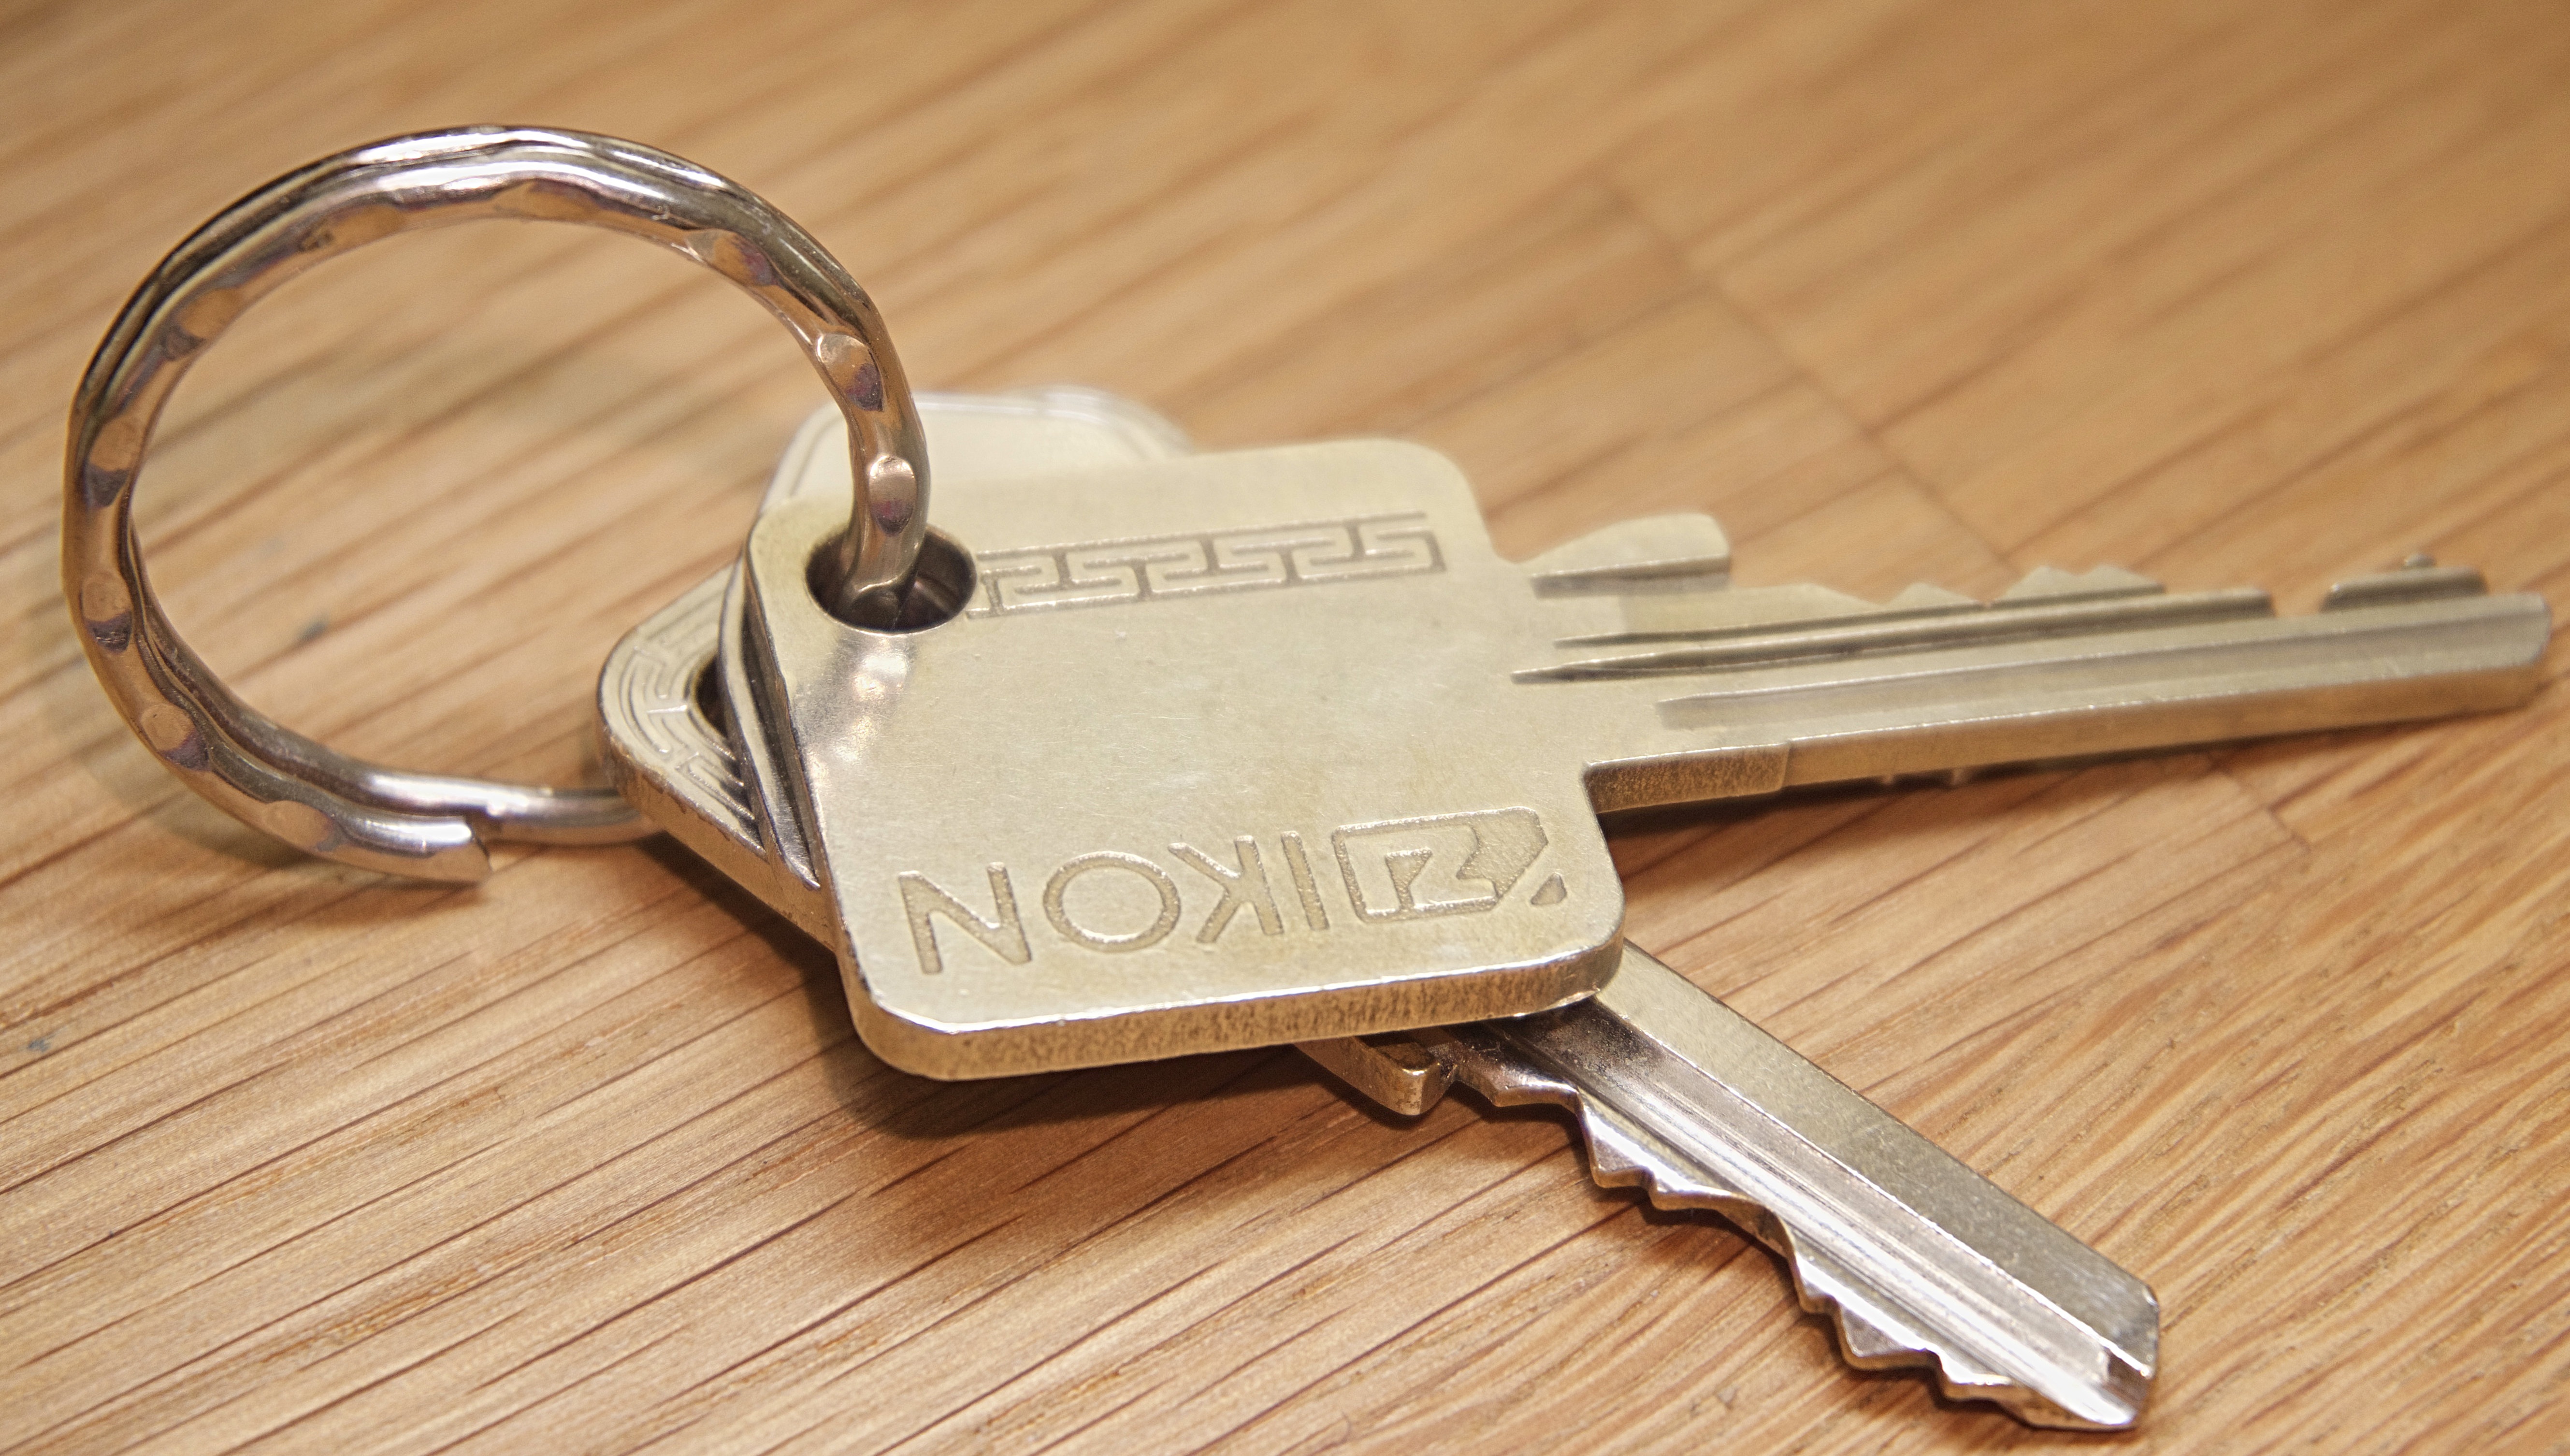
open, tool, metal, security, padlock, silver, keys, hardware, lock, unlock, secure, access, key ring, product design, hardware accessory